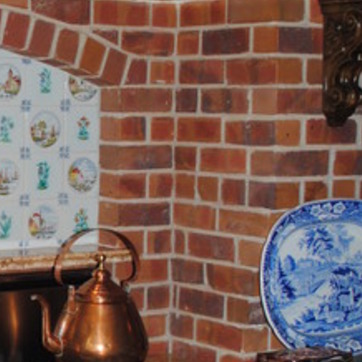
Material: brick